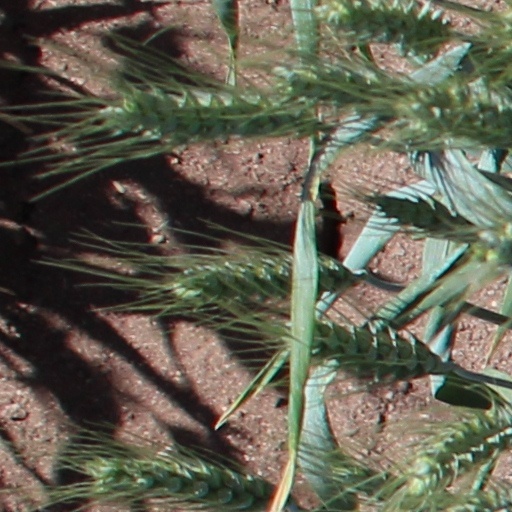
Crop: wheat